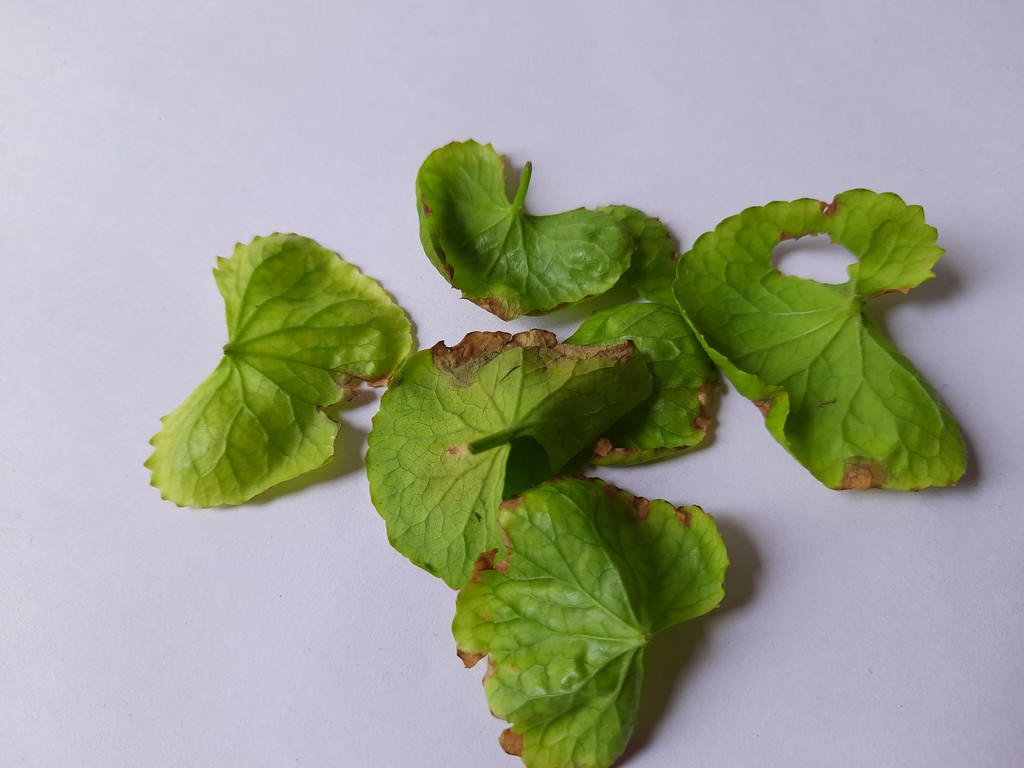
Label: Unhealthy